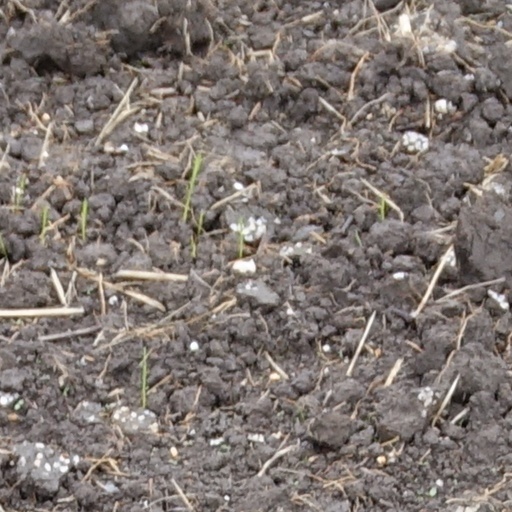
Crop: wheat